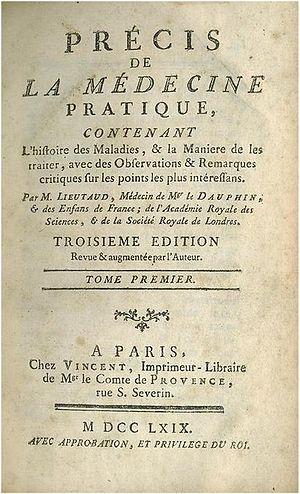
Joseph Lieutaud, né à Aix-en-Provence le 21 juin 1703 et mort à Versailles le 6 décembre 1780, est un médecin français.